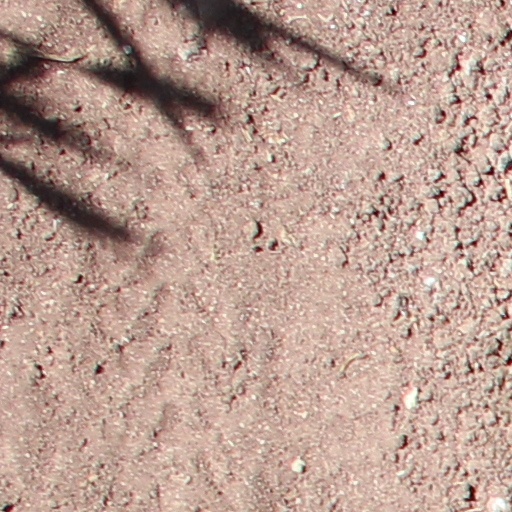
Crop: wheat